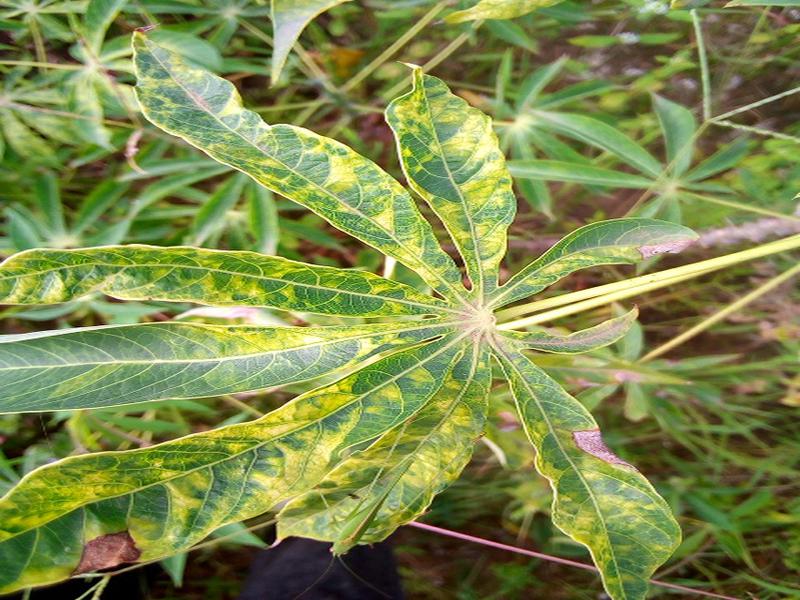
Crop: cassava
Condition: mosaic_disease